SPAD S.XIII

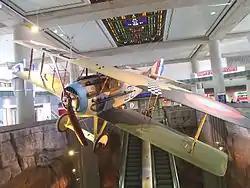
A SPAD XIII painted to represent the aircraft flown by Arizona native Frank Luke Jr., the first aviator awarded the Medal of Honor, the highest military decoration in the United States, in World War I.

Deliveries to the commenced During May 1917, only one month following the type's first flight. The new aircraft quickly became an important element in the French plans for its fighter force, being expected to replace the SPAD S.VII as well as remaining Nieuport fighters in front line service.